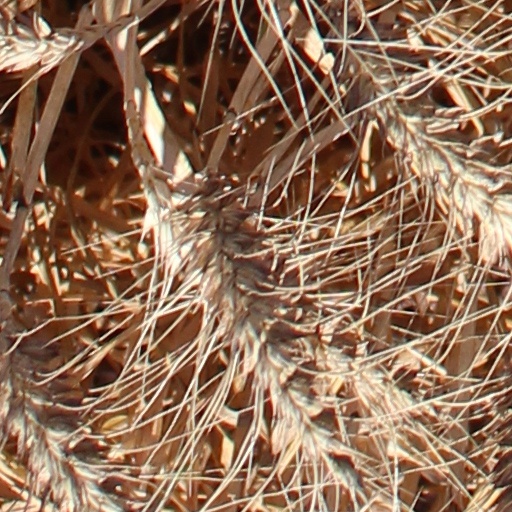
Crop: wheat